RMS Lancastria

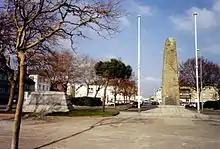
"Lancastria" and Operation Chariot memorials

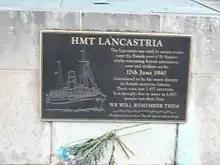
RMS/HMT "Lancastria", commemorative plaque in Liverpool, unveiled in 2013 on Pier Head

"Lancastria" was sunk on 17 June 1940 off the French port of St. Nazaire while taking part in Operation Aerial, the evacuation of British nationals and troops from France, two weeks after the Dunkirk evacuation.